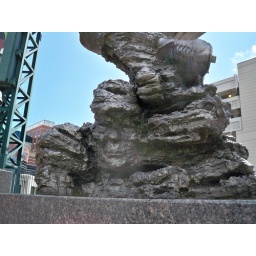
Sculptors face in the Gehringer statue base